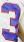
Number: 3